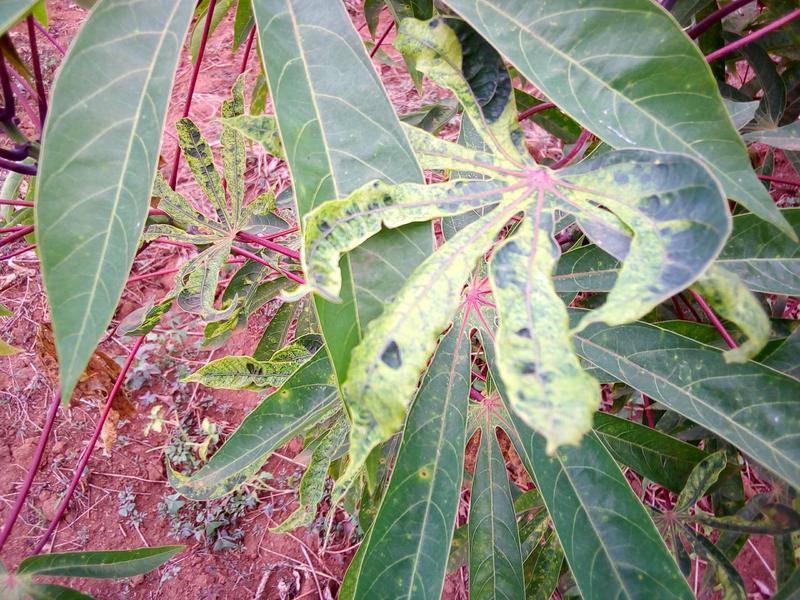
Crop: cassava
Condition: mosaic_disease